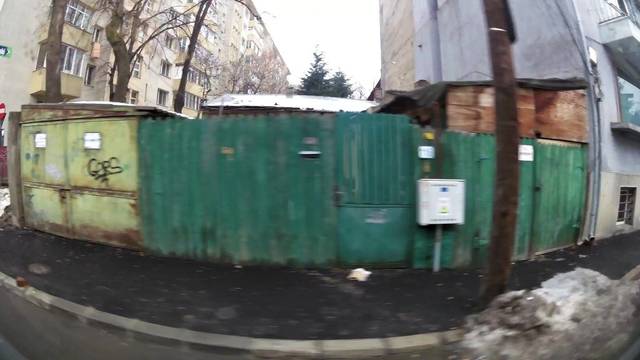
Region: Romania
Coordinates: 44.454, 26.065